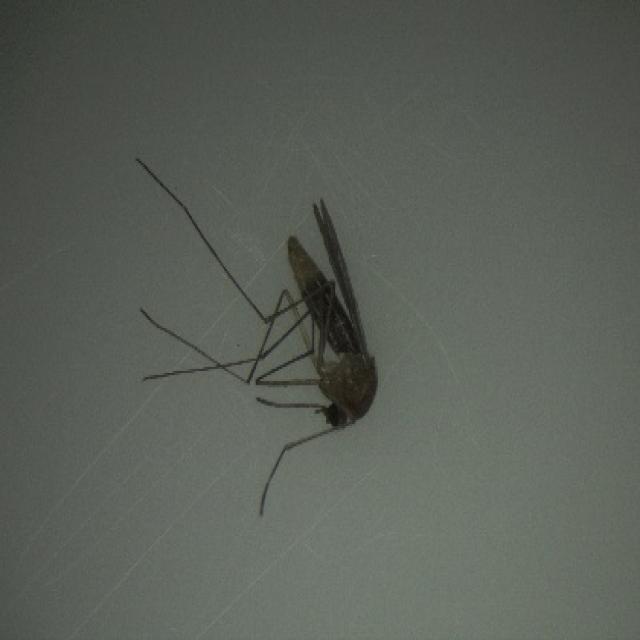
Species: culex_pipiens